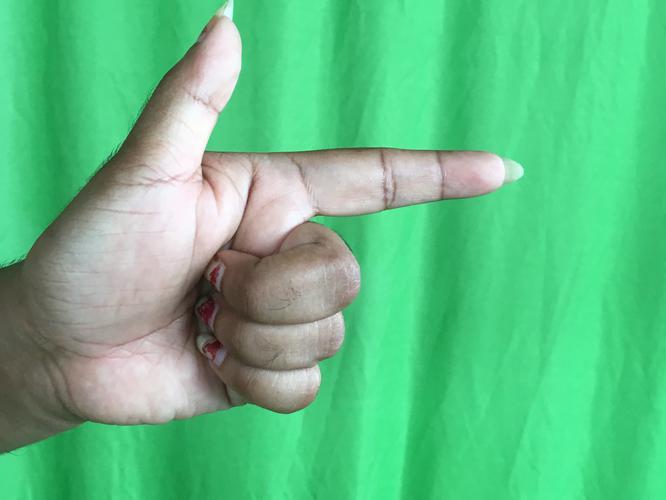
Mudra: Chandrakala
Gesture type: single_hand